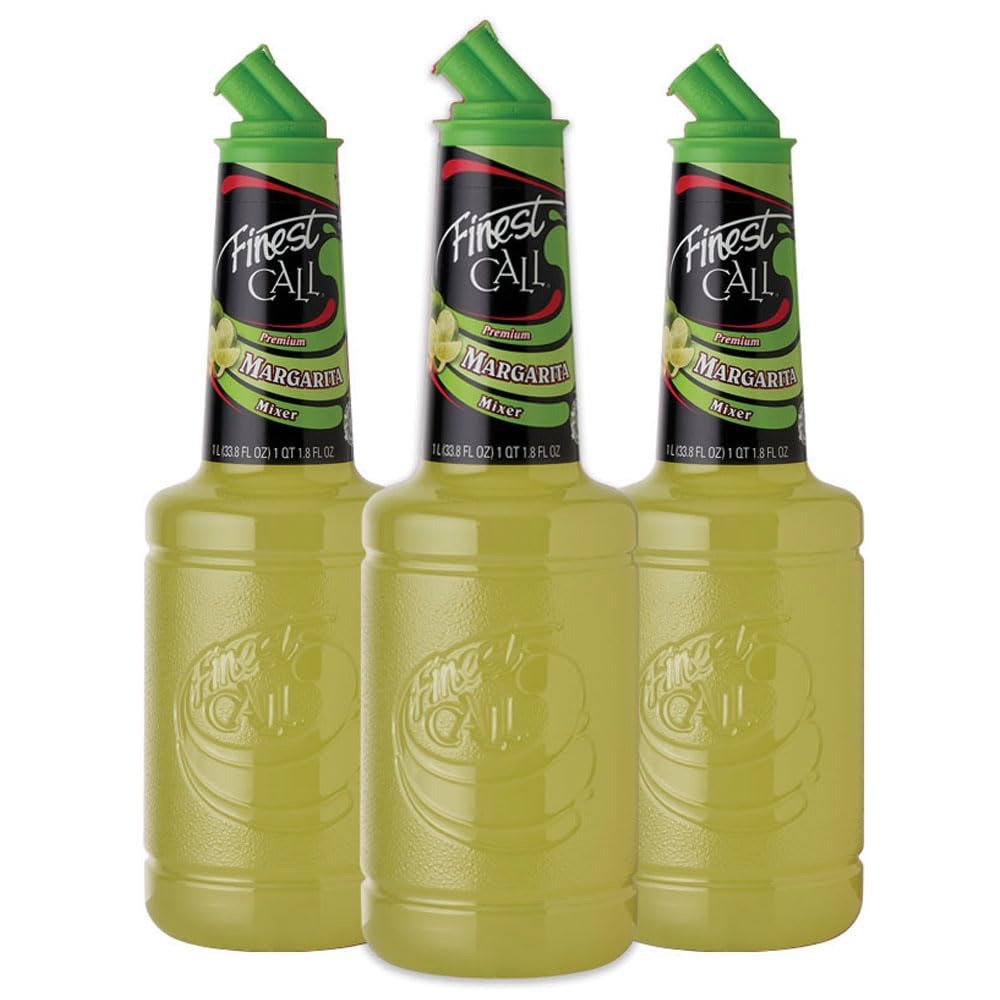
Item Name: Finest Call Premium Margarita Drink Mix, 1 Liter Bottle (33.8 Fl Oz), Pack of 3
Bullet Point 1: ONLY THE BEST: Perfect blend of Mexican lime juice with a touch of real juice and agave nectar and aromatic orange essential oils
Bullet Point 2: PERFECT POUR: Features the patented Finest Call packaging with a new dispensing closure designed specifically for high speed, control pour applications
Bullet Point 3: CONSISTANT & STABLE: 100% consistent flavor and yield
Bullet Point 4: WHAT THE PROS USE: Finest Call Cocktail Mixes are the highest quality, most bartender-friendly mixes in the worlds
Bullet Point 5: PERFECTLY PACKAGED: 6-pack of 1 liter (33.8 fl oz.) bottles come boxed for safe shipping
Value: 101.4
Unit: Fl Oz

Price: 29.96